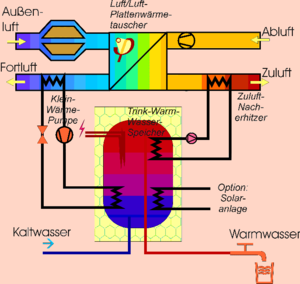
L'habitat passif est une notion désignant un bâtiment dont la consommation énergétique au mètre carré est très basse, voire entièrement compensée par les apports solaires ou par les calories émises par les apports internes.